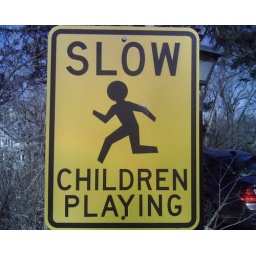
A sign by my house